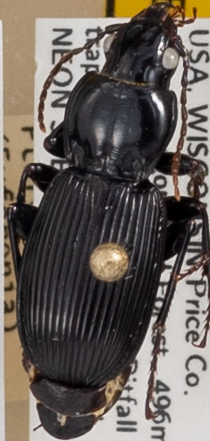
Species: Pterostichus coracinus
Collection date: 2021-07-27
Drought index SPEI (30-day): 0.312
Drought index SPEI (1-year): -0.128
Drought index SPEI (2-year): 1.13